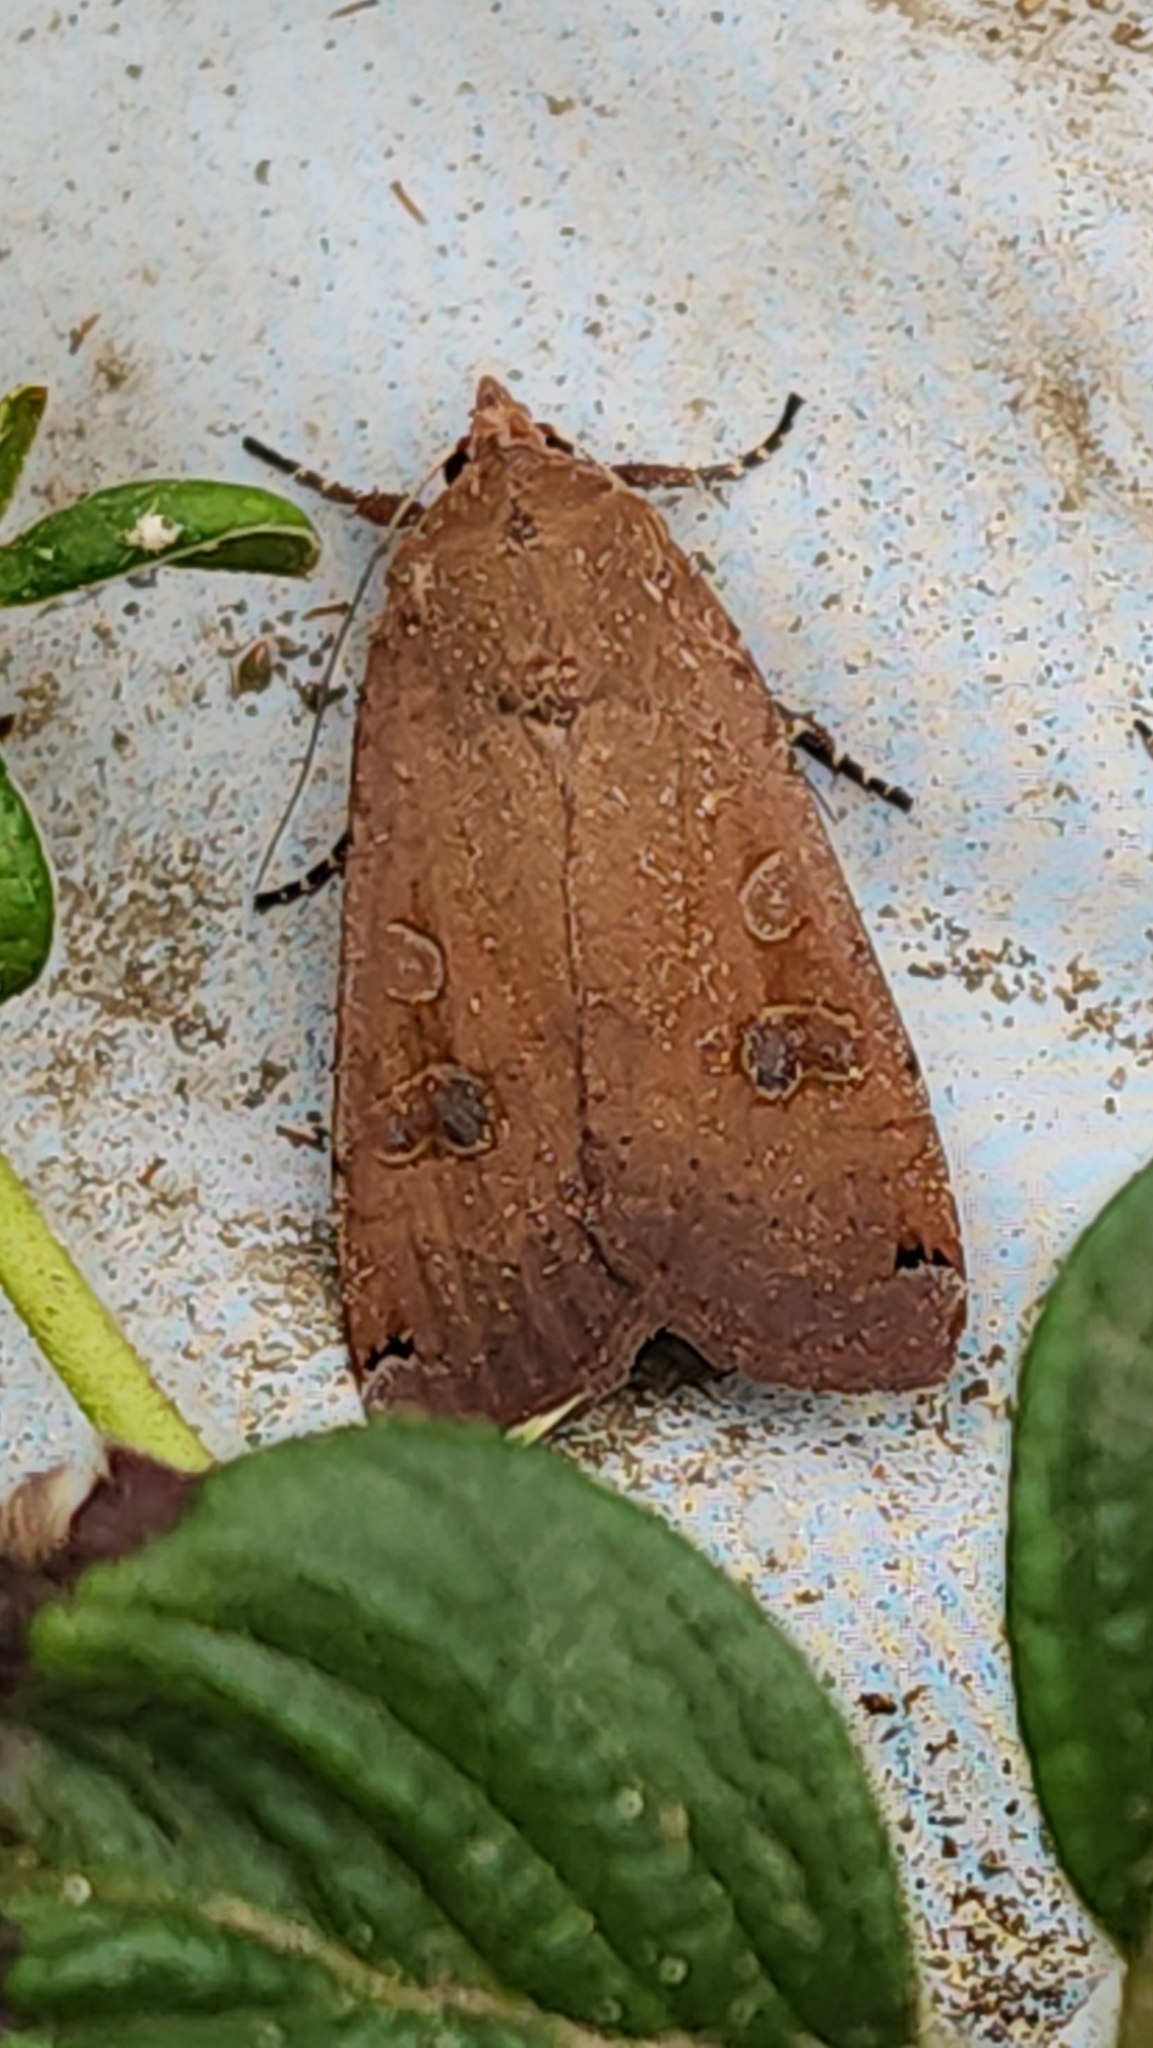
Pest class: cutworms